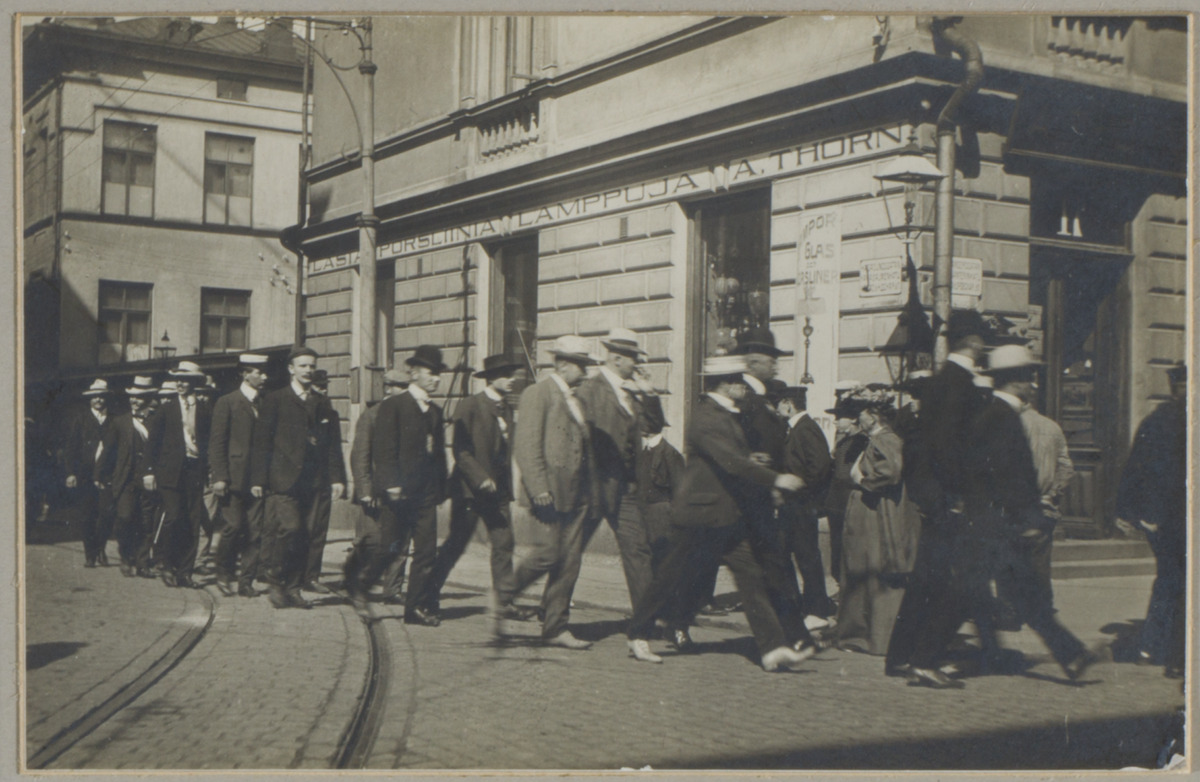
Viaporin kapina ja Hakaniemen mellakka: Suojeluskuntalaisia Aleksanterinkadun kulmassa matkalla Palokunnantalolta Hakasalmenkatu 7 (= Keskuskatu 5) Hakaniemeen
sisällön kuvaus: Viaporin kapina ja Hakaniemen mellakka: Suojeluskuntalaisia Aleksanterinkadun kulmassa matkalla Palokunnantalolta Hakasalmenkatu 7 (= Keskuskatu 5) Hakaniemeen. mustavalkoinen
Ajankohta: kuvausaika 02.08.1906
Paikka: Suomi, Uusimaa, Helsinki, Kruununhaka Helsinki, Aleksanterinkatu
Aiheet: autonomian aika sortovuodet, kapinaliikkeet, suojeluskunnat, tunteet isänmaallisuus